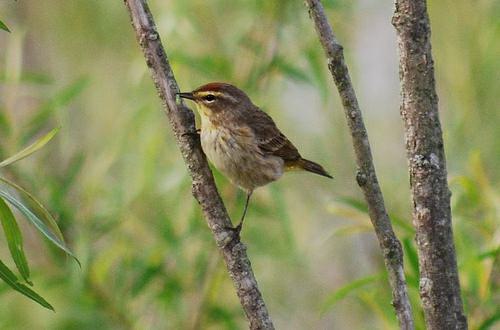
A photo of a palm warbler